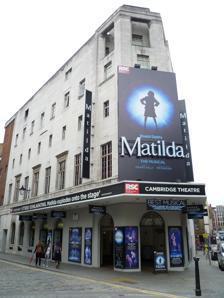
Building: Cambridge Theatre
Country: United Kingdom
Year built: 1930
West End theatre in Camden, London, England Cambridge Theatre Cambridge Theatre in 2011 Address Earlham Street, Seven Dials London, WC2 United Kingdom Coordinates 51°30′49″N 0°07′36″W / 51.51364°N 0.12653°W / 51.51364; -0.12653 Public transit Covent Garden Owner LW Theatres Designation Grade II Type West End theatre Capacity 1,231 on 3 levels Production Matilda the Musical Construction Opened 4 September 1930 ; 94 years ago ( 1930-09-04 ) Architect Wimperis, Simpson & Guthrie Website cambridgetheatre .co .uk Entrance. The frieze above the entrance. The Cambridge Theatre is a West End theatre , on a corner site in Earlham Street facing Seven Dials , in the London Borough of Camden , built in 1929–30 for Bertie Meyer on an "irregular triangular site". Design and construction It was designed by Wimperis, Simpson and Guthrie ; interior partly by Serge Chermayeff , with interior bronze friezes by sculptor Anthony Gibbons Grinling. The theatre is built in steel and concrete and is known for its elegant and clean lines of design. The theatre was refurbished in 1950—the original gold and silver décor was painted over in red, and candelabras and chandeliers were added. In 1987, to restore the original décor, the theatre was once again refurbished, this time by Carl Toms . The theatre has a circular entrance foyer, with Grinling's bronze frieze depicting nude figures in exercise poses, the theme continues into the main foyer, with dancing nudes, marble pilaster up lighters and concealed lighting. English Heritage observes: the Cambridge Theatre is a rare, complete and early example of a London theatre adopting the moderne, expressionist style pioneered in Germany during the 1920s. It marked a conscious reaction to the design excesses of the music hall and contemporary cinemas. Theatres looked for a new style appropriate to the greater sophistication of their entertainment and found it in the Germanic moderne forms of simple shapes enlivened by concealed lighting, shiny steelwork and touches of bright colour; this was not taken up by cinema designers until 1935. The theatre was Grade II listed in January 1999. Productions An early production staged on October 19, 1930, by Ninette De Valois future creator and for many years central figure of the Royal Ballet . She both choreographed (Danse sacree et danse profane, Debussy ), and danced (Nicholas Legat's Variations and Coda, Glinka, partnered by Anton Dolin ). Productions at the Cambridge Theatre have been characterised by relatively short runs interspersed with several dark periods and the theatre was used for trade film shows in the late 1930s and again in 1969 as a cinema. Productions have included Joan Sims in Breath of Spring by Peter Coke in 1958, Tommy Steele in Half a Sixpence in 1963 (678 performances), Bruce Forsyth in Little Me in 1964 (334 performances), The Black Mikado (1975–76), and in the late 1970s the Kander and Ebb musical Chicago ran for 590 performances. Later, the rock and roll musical Return to the Forbidden Planet , which was based on the film Forbidden Planet and Shakespeare 's The Tempest using 1950s and 1960s songs opened in September 1989 and ran until early 1993, winning the Olivier Award for Best New Musical—instead of the favourite, Miss Saigon . The show Jerry Springer: The Opera ran from 14 October 2003 – 19 February 2005. This was followed by a month run of illusionist Derren Brown 's Something Wicked This Way Comes tour, before the London première of Flying Music's Dancing in the Streets , which opened on 7 July 2005. This finished its run on 22 April 2006 and Chicago moved across Theatreland from the Adelphi Theatre to continue its London run into its tenth year at the theatre that originally hosted the show in the 1970s. It opened at the Cambridge on Friday 28 April. Chicago cancelled all performances post 27 August 2011, when it closed at the theatre. Matilda the Musical commenced performances at The Cambridge from 18 October 2011, with an official opening night on 22 November 2011. As of April 2017, Matilda became the longest running production in the theatre's history. Recent Productions Matilda sign illuminated during the night Grease (24 October 1996 – 11 September 1999) by Jim Jacobs and Warren Casey, starring at various times Shane Richie and Ben Richards Great Balls of Fire (6 October 1999 – 18 December 1999) The Beautiful Game (26 September 2000 – 1 September 2001) by Andrew Lloyd Webber and Ben Elton Fame (20 September 2001 – 31 August 2002) Our House (28 October 2002 – 16 August 2003) by Madness and Tim Firth Jerry Springer: The Opera (14 October 2003 – 19 February 2005), starring David Soul Something Wicked This Way Comes (2 June 2005 – 2 July 2005), by Andy Nyman and Derren Brown Dancing in the Streets (19 July 2005 – 22 April 2006) Chicago (27 April 2006 – 27 August 2011) Matilda the Musical (24 November 2011 –), by Dennis Kelly and Tim Minchin References Citations